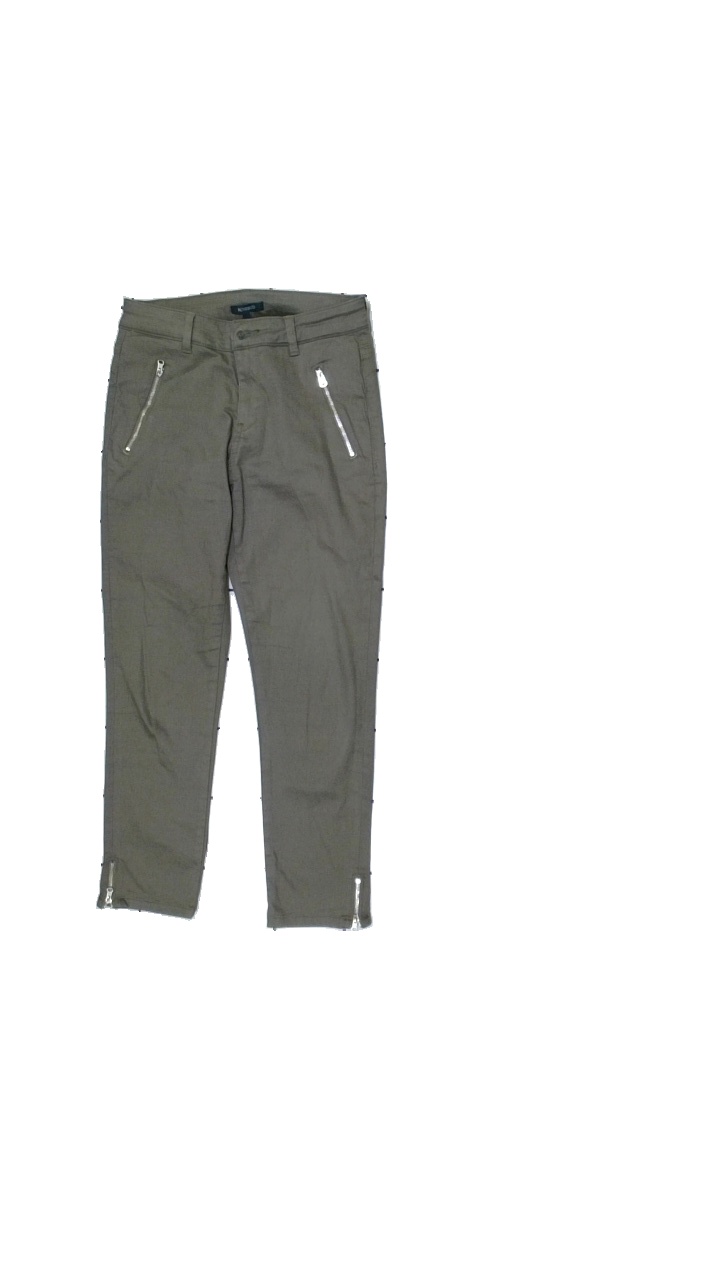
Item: Trousers (Ladies)
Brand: Rosebud
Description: gröna jeans med kragkedjor
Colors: Green
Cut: Regular
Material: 100% bomull
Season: All
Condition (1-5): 4
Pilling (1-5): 5
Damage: smuts fläck
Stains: Minor
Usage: Reuse
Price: <50